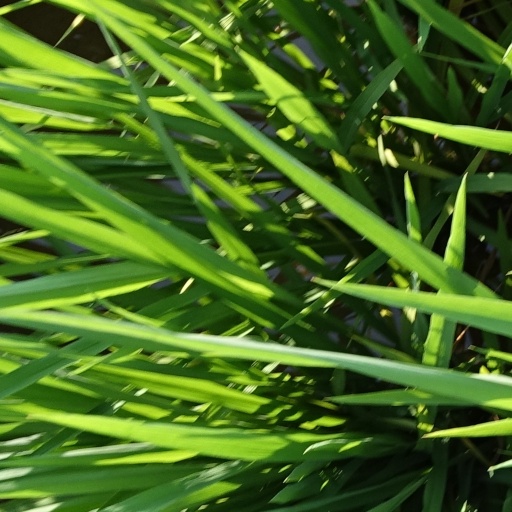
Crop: rice